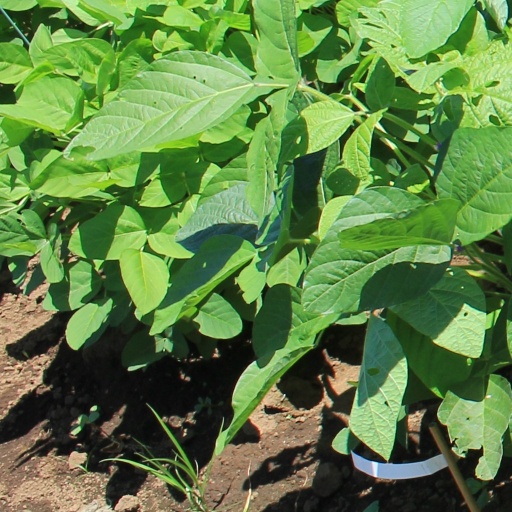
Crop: soybean